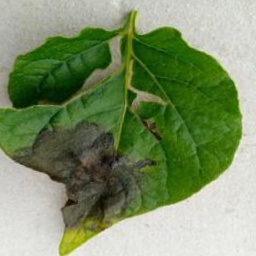
Etiqueta: Late Blight